Try This One for Size

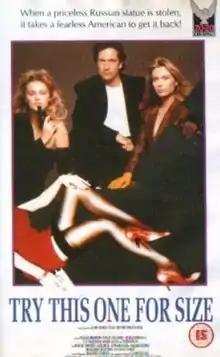

Try this One for Size (also known as Sauf votre respect) is a 1989 French film directed by Guy Hamilton and starring Michael Brandon and David Carradine. It is based on a 1980 novel of the same name by James Hadley Chase.